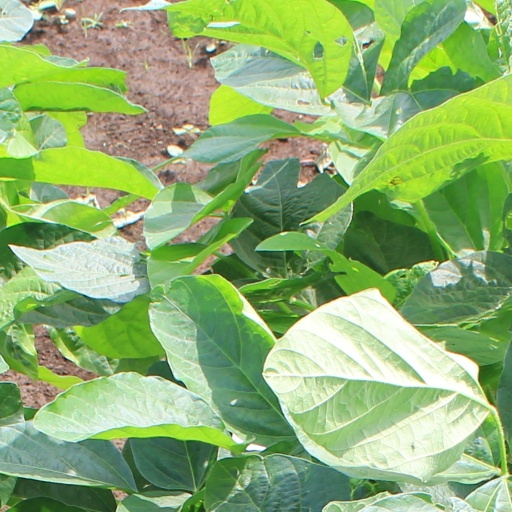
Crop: soybean